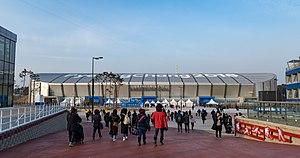
L'Ovale de Gangneung est un équipement sportif, plus précisément un anneau de glace, situé à Gangneung, en Corée du Sud.